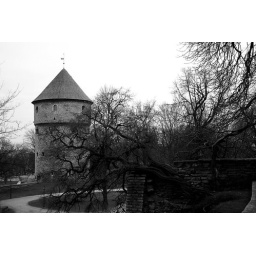
Strange-formed tree and one of the countless medieval towers in Tallinn, Estonia.